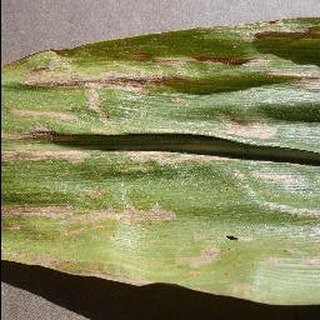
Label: corn_cercospora_leaf_spot